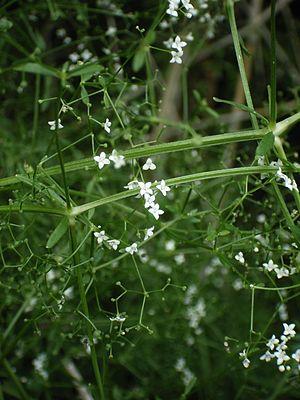
Galium palustre, espèce connue en français sous les noms de Gaillet des marais ou Gaillet palustre est une plante herbacée vivace de la famille des Rubiaceae.